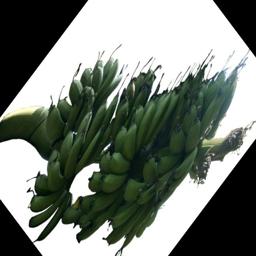
Label: MALBHOG FRUIT